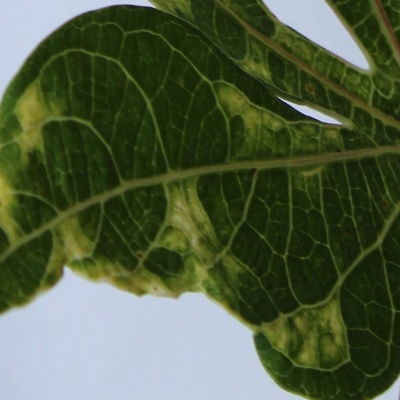
Crop: Cassava
Condition: mosaic